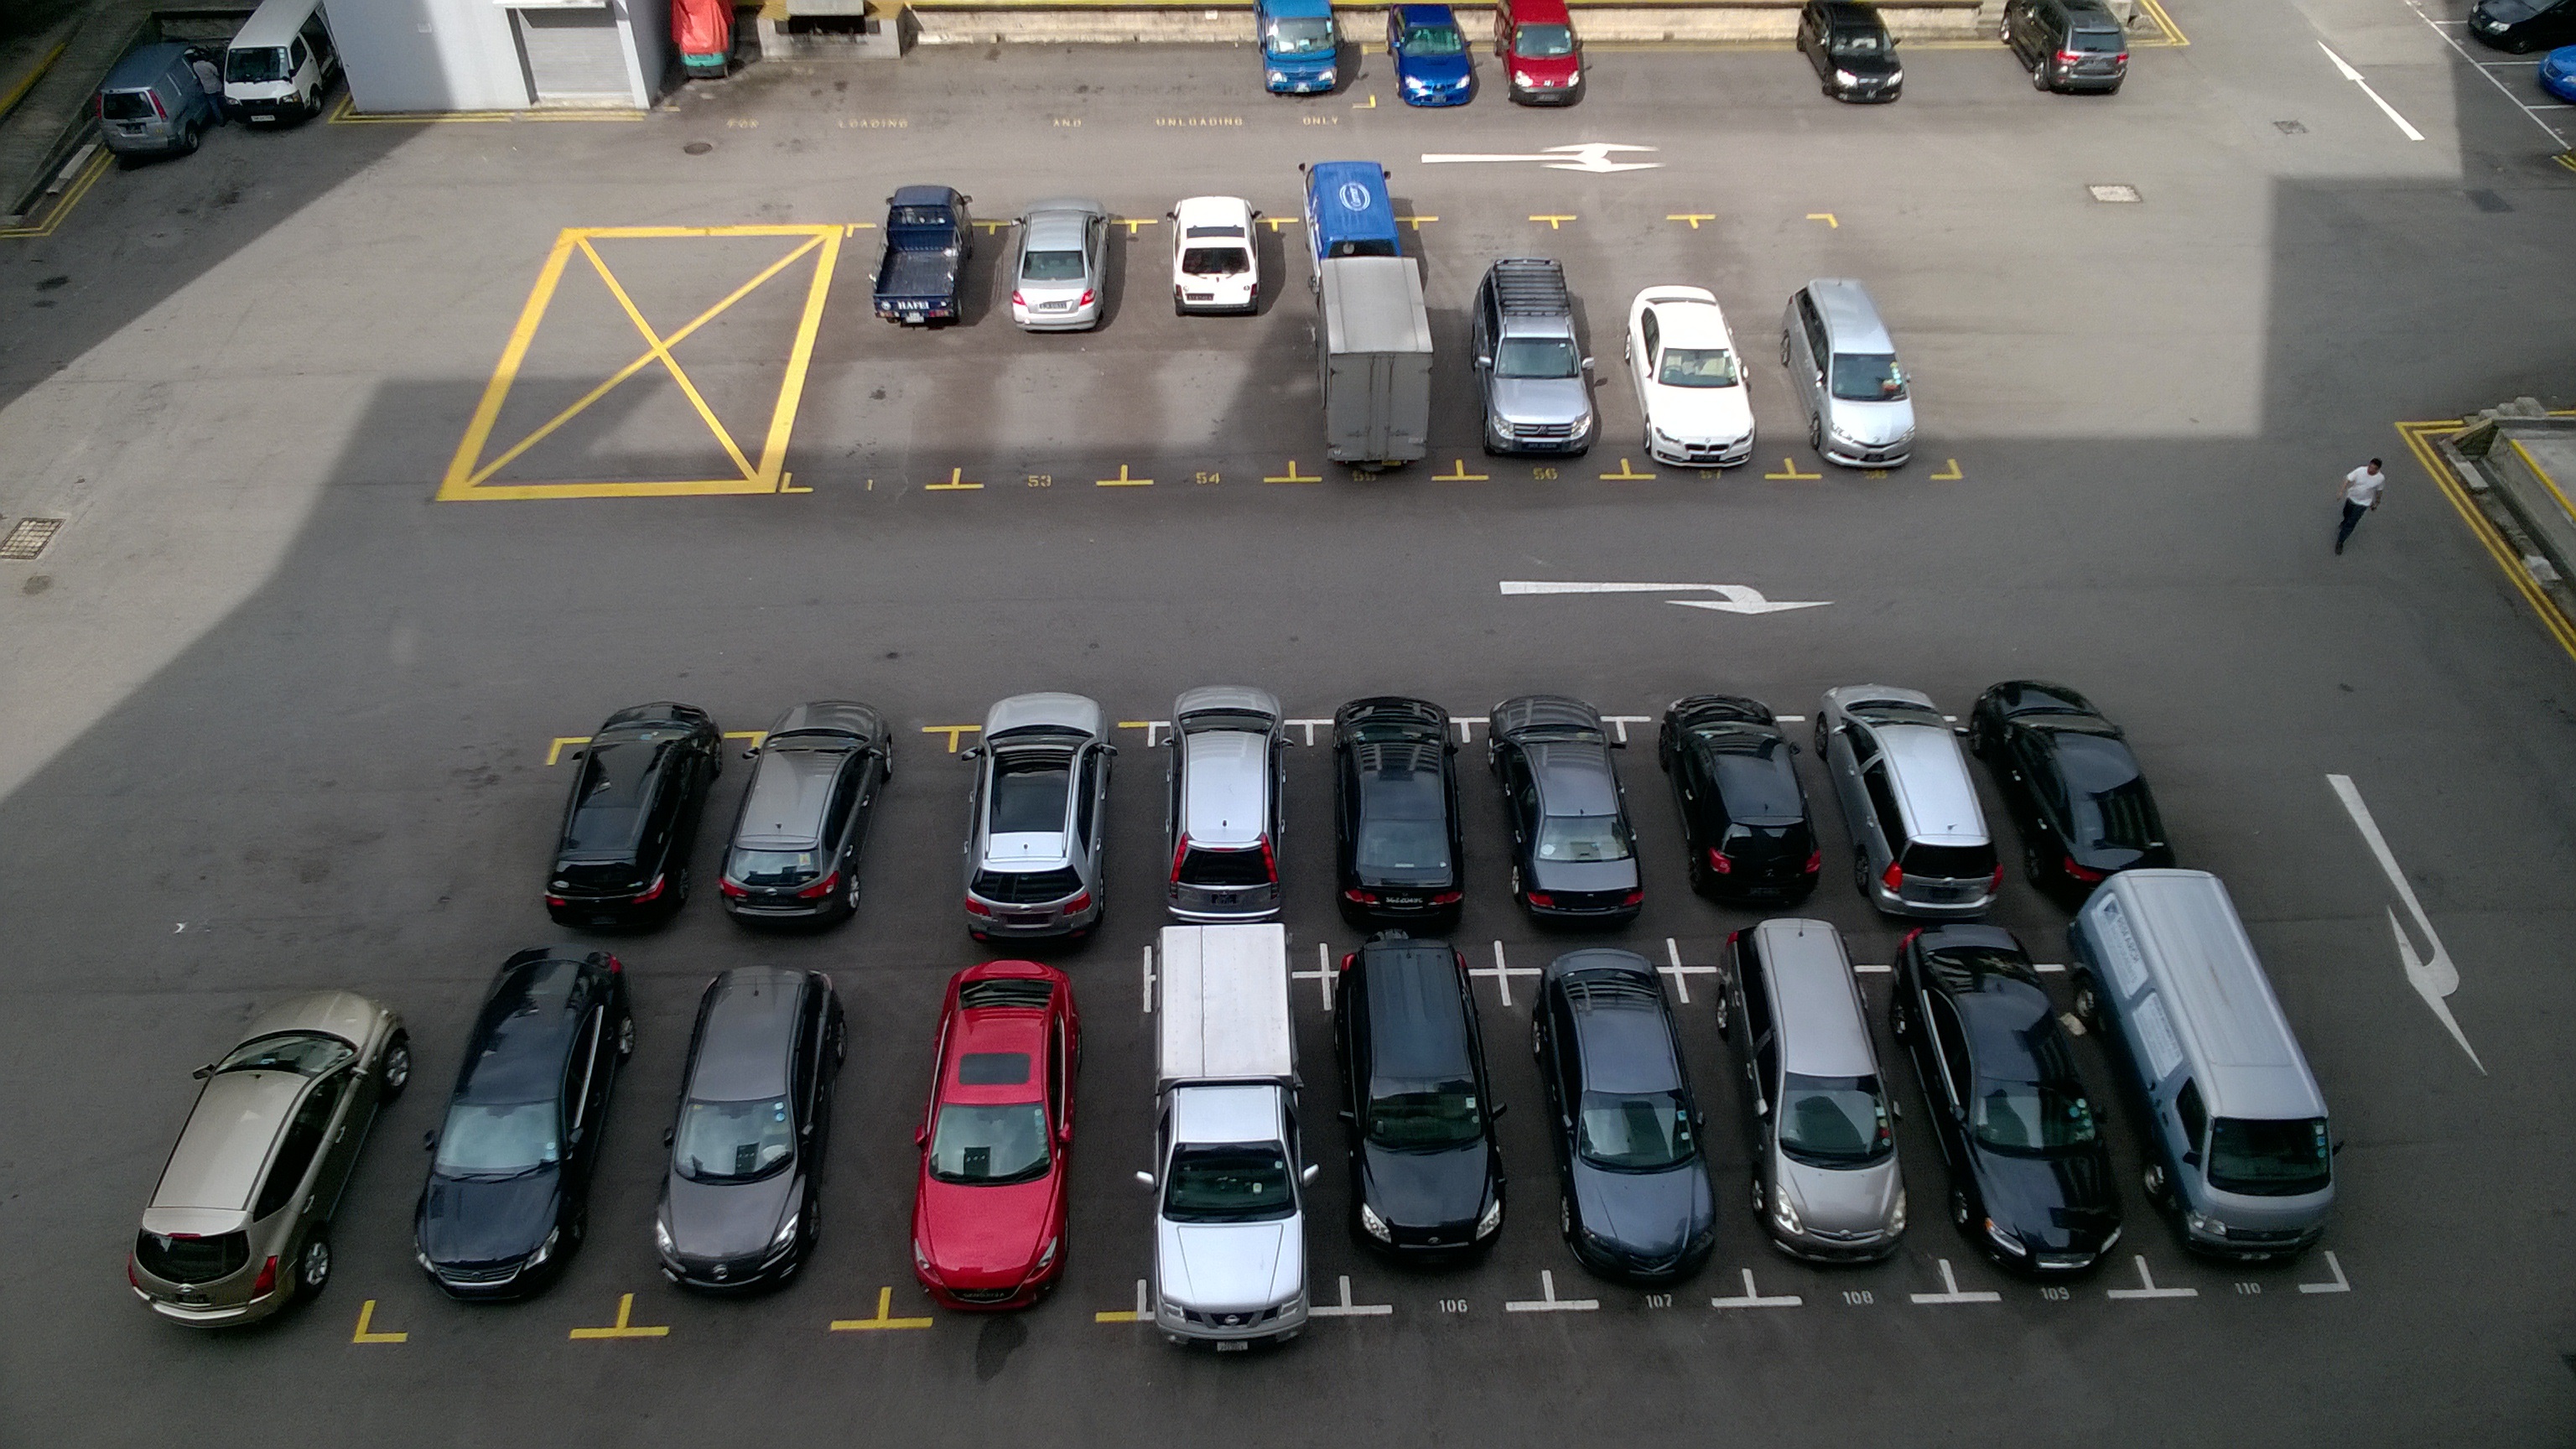
car, parking, vehicle, parking lot, automobile make